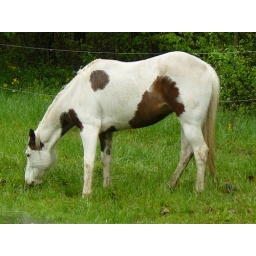
Saw this beautiful &amp;quot;Medicine Hat Paint&amp;quot; horse grazing in a field on my way home from church today.